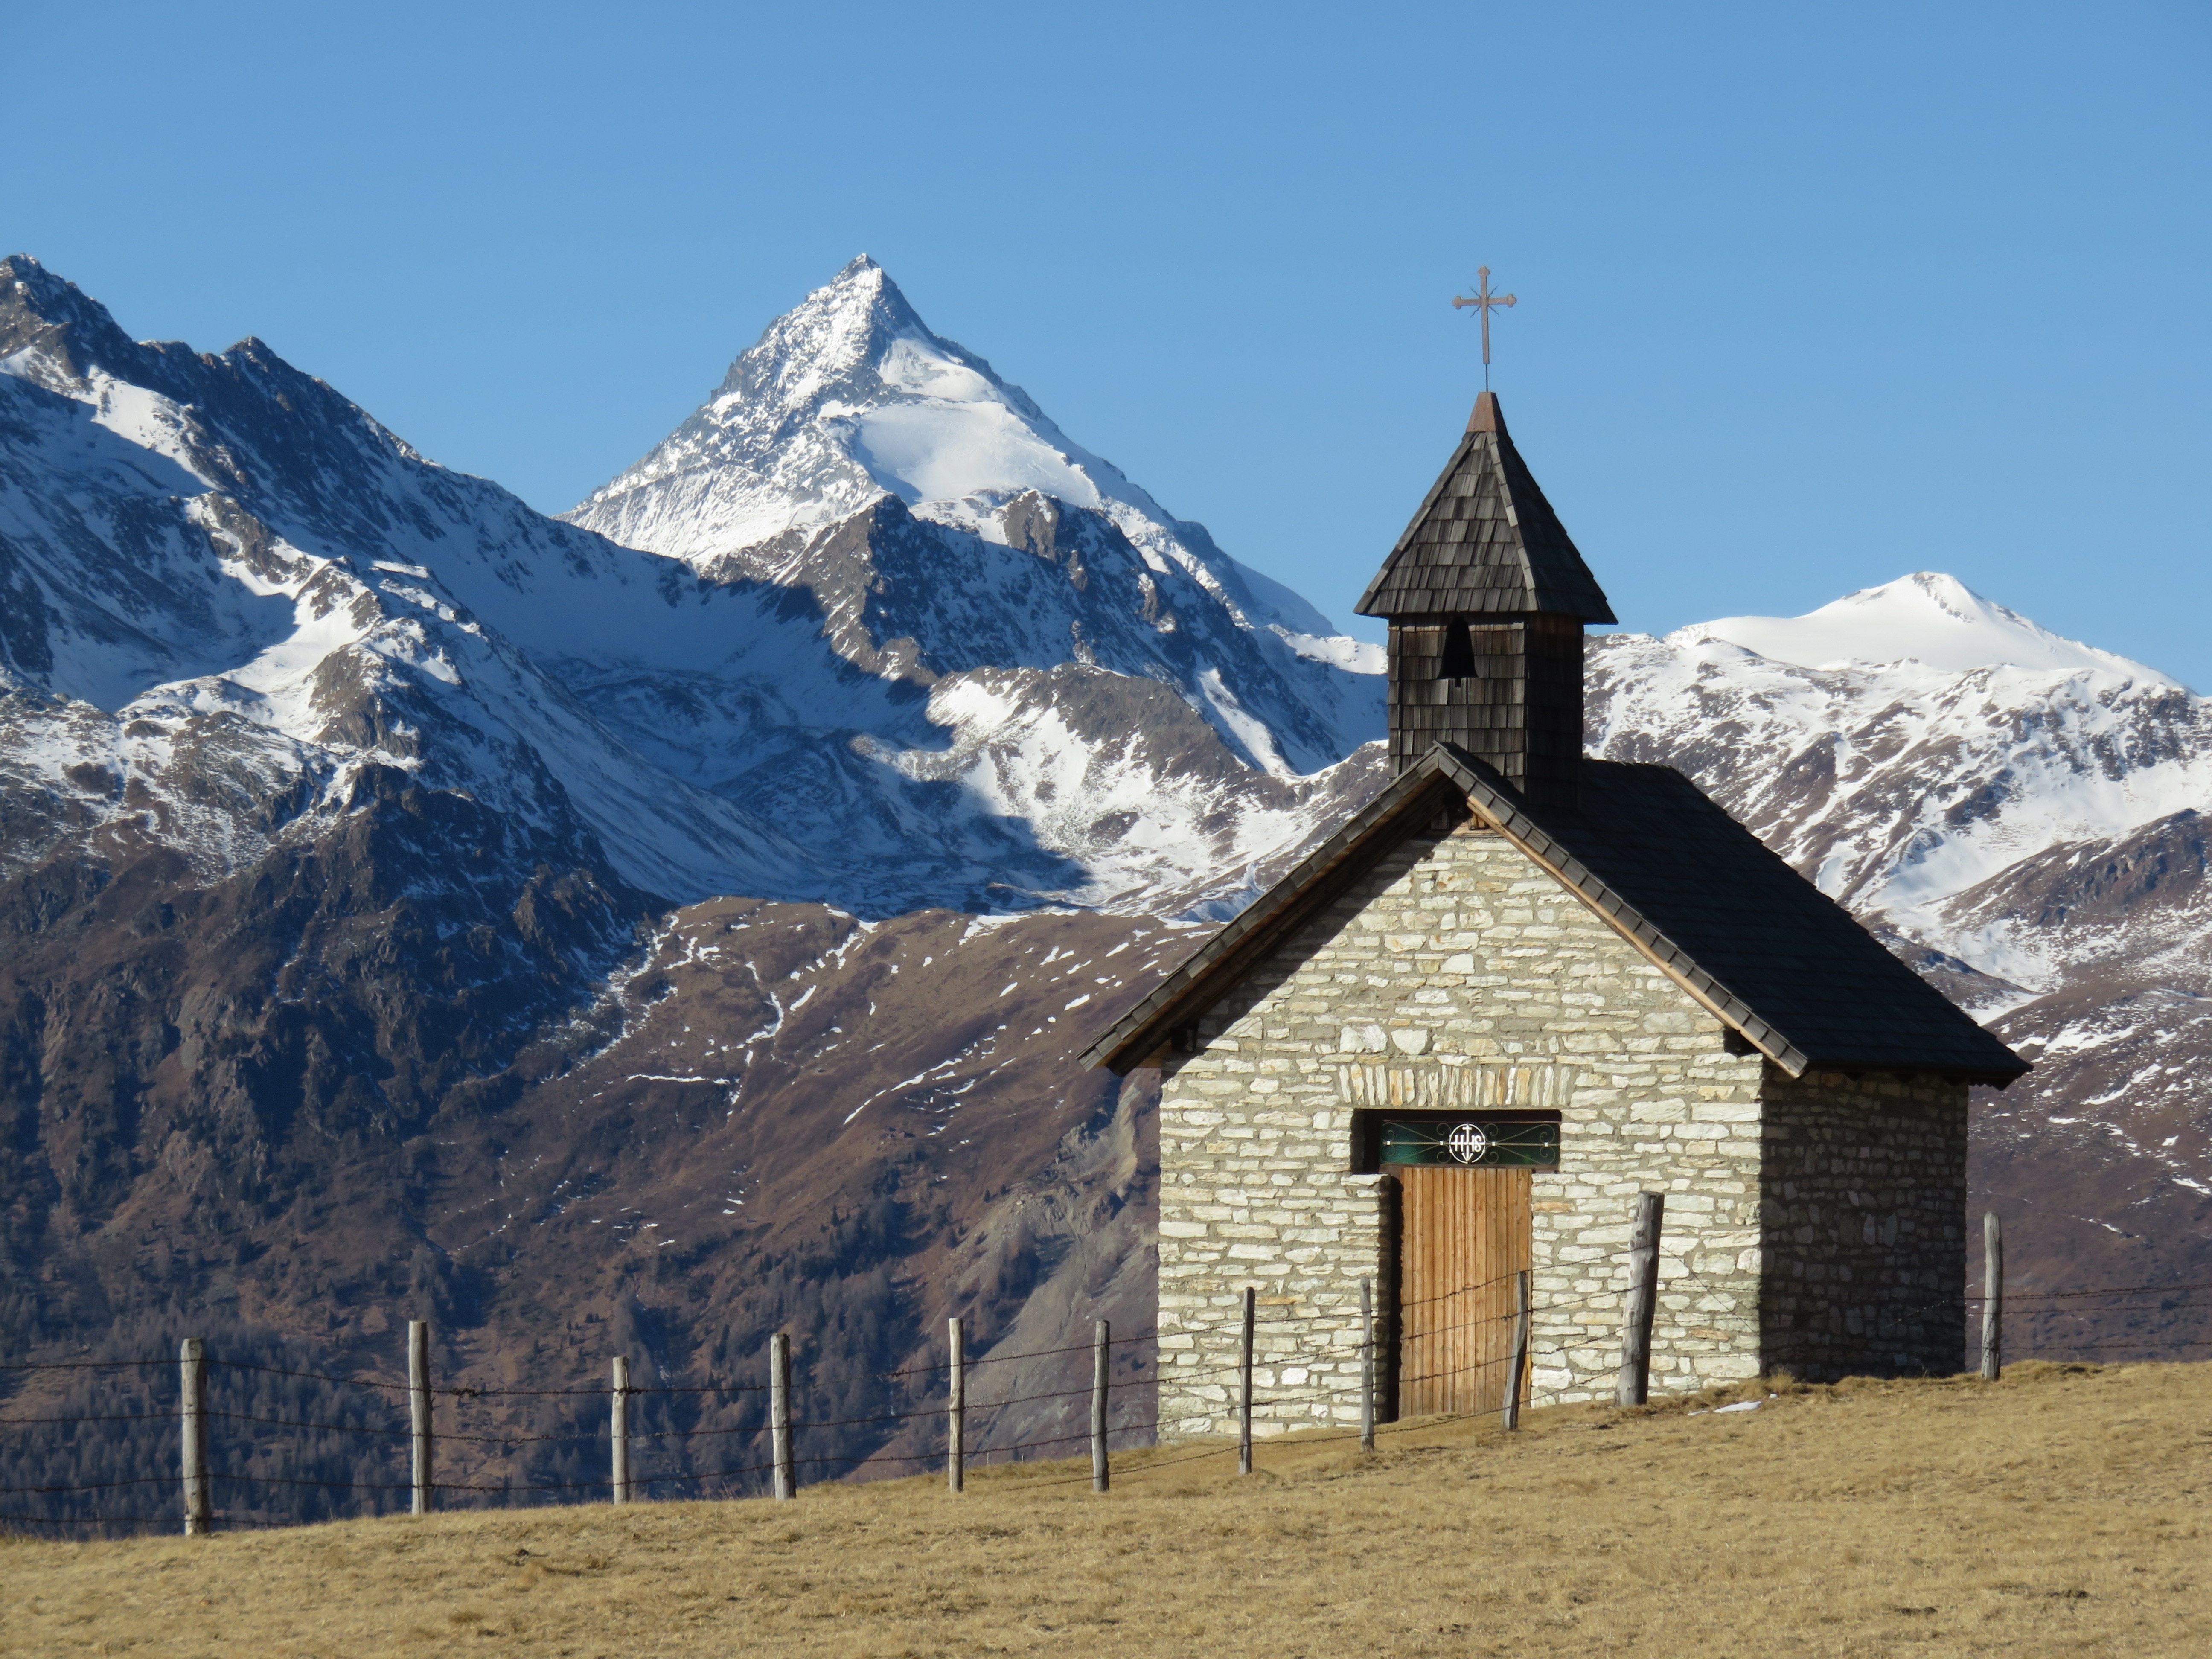
landscape, nature, mountain, snow, winter, view, building, mountain range, chapel, rest, season, alps, plateau, grossglockner, rural area, mountainous landforms, glockner view